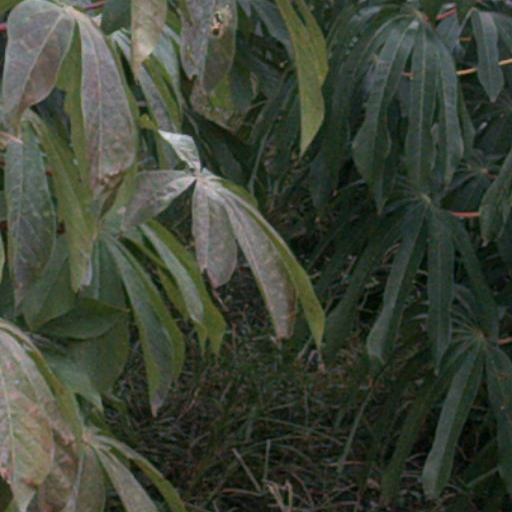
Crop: cassava